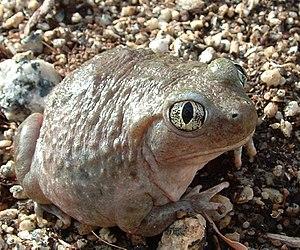
Le Pied-en-bêche occidental, Spea hammondii, est une espèce d'amphibiens de la famille des Scaphiopodidae.
Spea est un genre d'amphibiens de la famille des Scaphiopodidae.
Les Scaphiopodidae forment une famille d'amphibiens. Elle a été créée par Edward Drinker Cope en 1865.